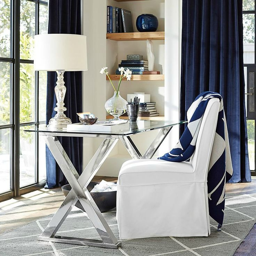
tips for creating a home office